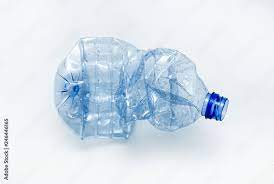
Waste category: plastic